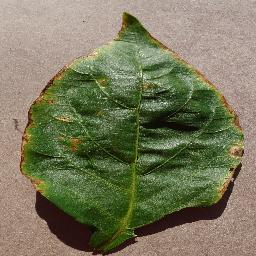
Label: Pepper,_bell___Bacterial_spot